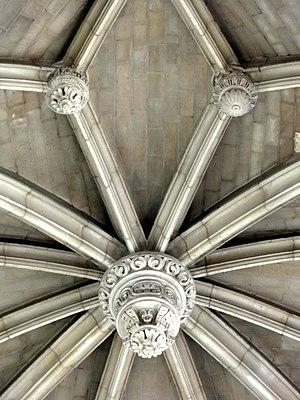
Vaisseau central, voûte de la 4e travée, clés de voûte.
L'église Saint-Aspais est une église catholique paroissiale située à Melun, en France, sur la rive droite de la Seine. C'est l'unique église de France dédiée à saint Aspais, évangélisateur de la ville à la fin de l'Antiquité, dont la vie est inconnue. Elle se situe initialement dans un faubourg, et succède à une église gothique plus modeste, dont un chapiteau et quelques débris ont été retrouvés en 2011. À la fin du XVᵉ siècle, Saint-Aspais est la paroisse la plus populeuse de la ville, et les habitants décident d'agrandir l'église. D'abord, un nouveau clocher est bâti au nord de la façade, et terminé vers 1480. À partir de 1506, la façade est refaite dans le style gothique flamboyant, ainsi que les trois travées de la nef. La construction du nouveau chœur est lancée le 23 mars 1517, sous la direction du maître-maçon parisien Jehan de Félin, qui fournit également un plan pour la reconstruction totale de l'église, y compris la nef bâtie à peine dix ans plus tôt. De Félin donne plus d'élévation au chœur que les marguilliers n'avaient imaginé, et soigne le décor sculpté, ce qui provoque la colère du conseil de fabrique soucieux de la maîtrise du budget, et entraîne des procès.